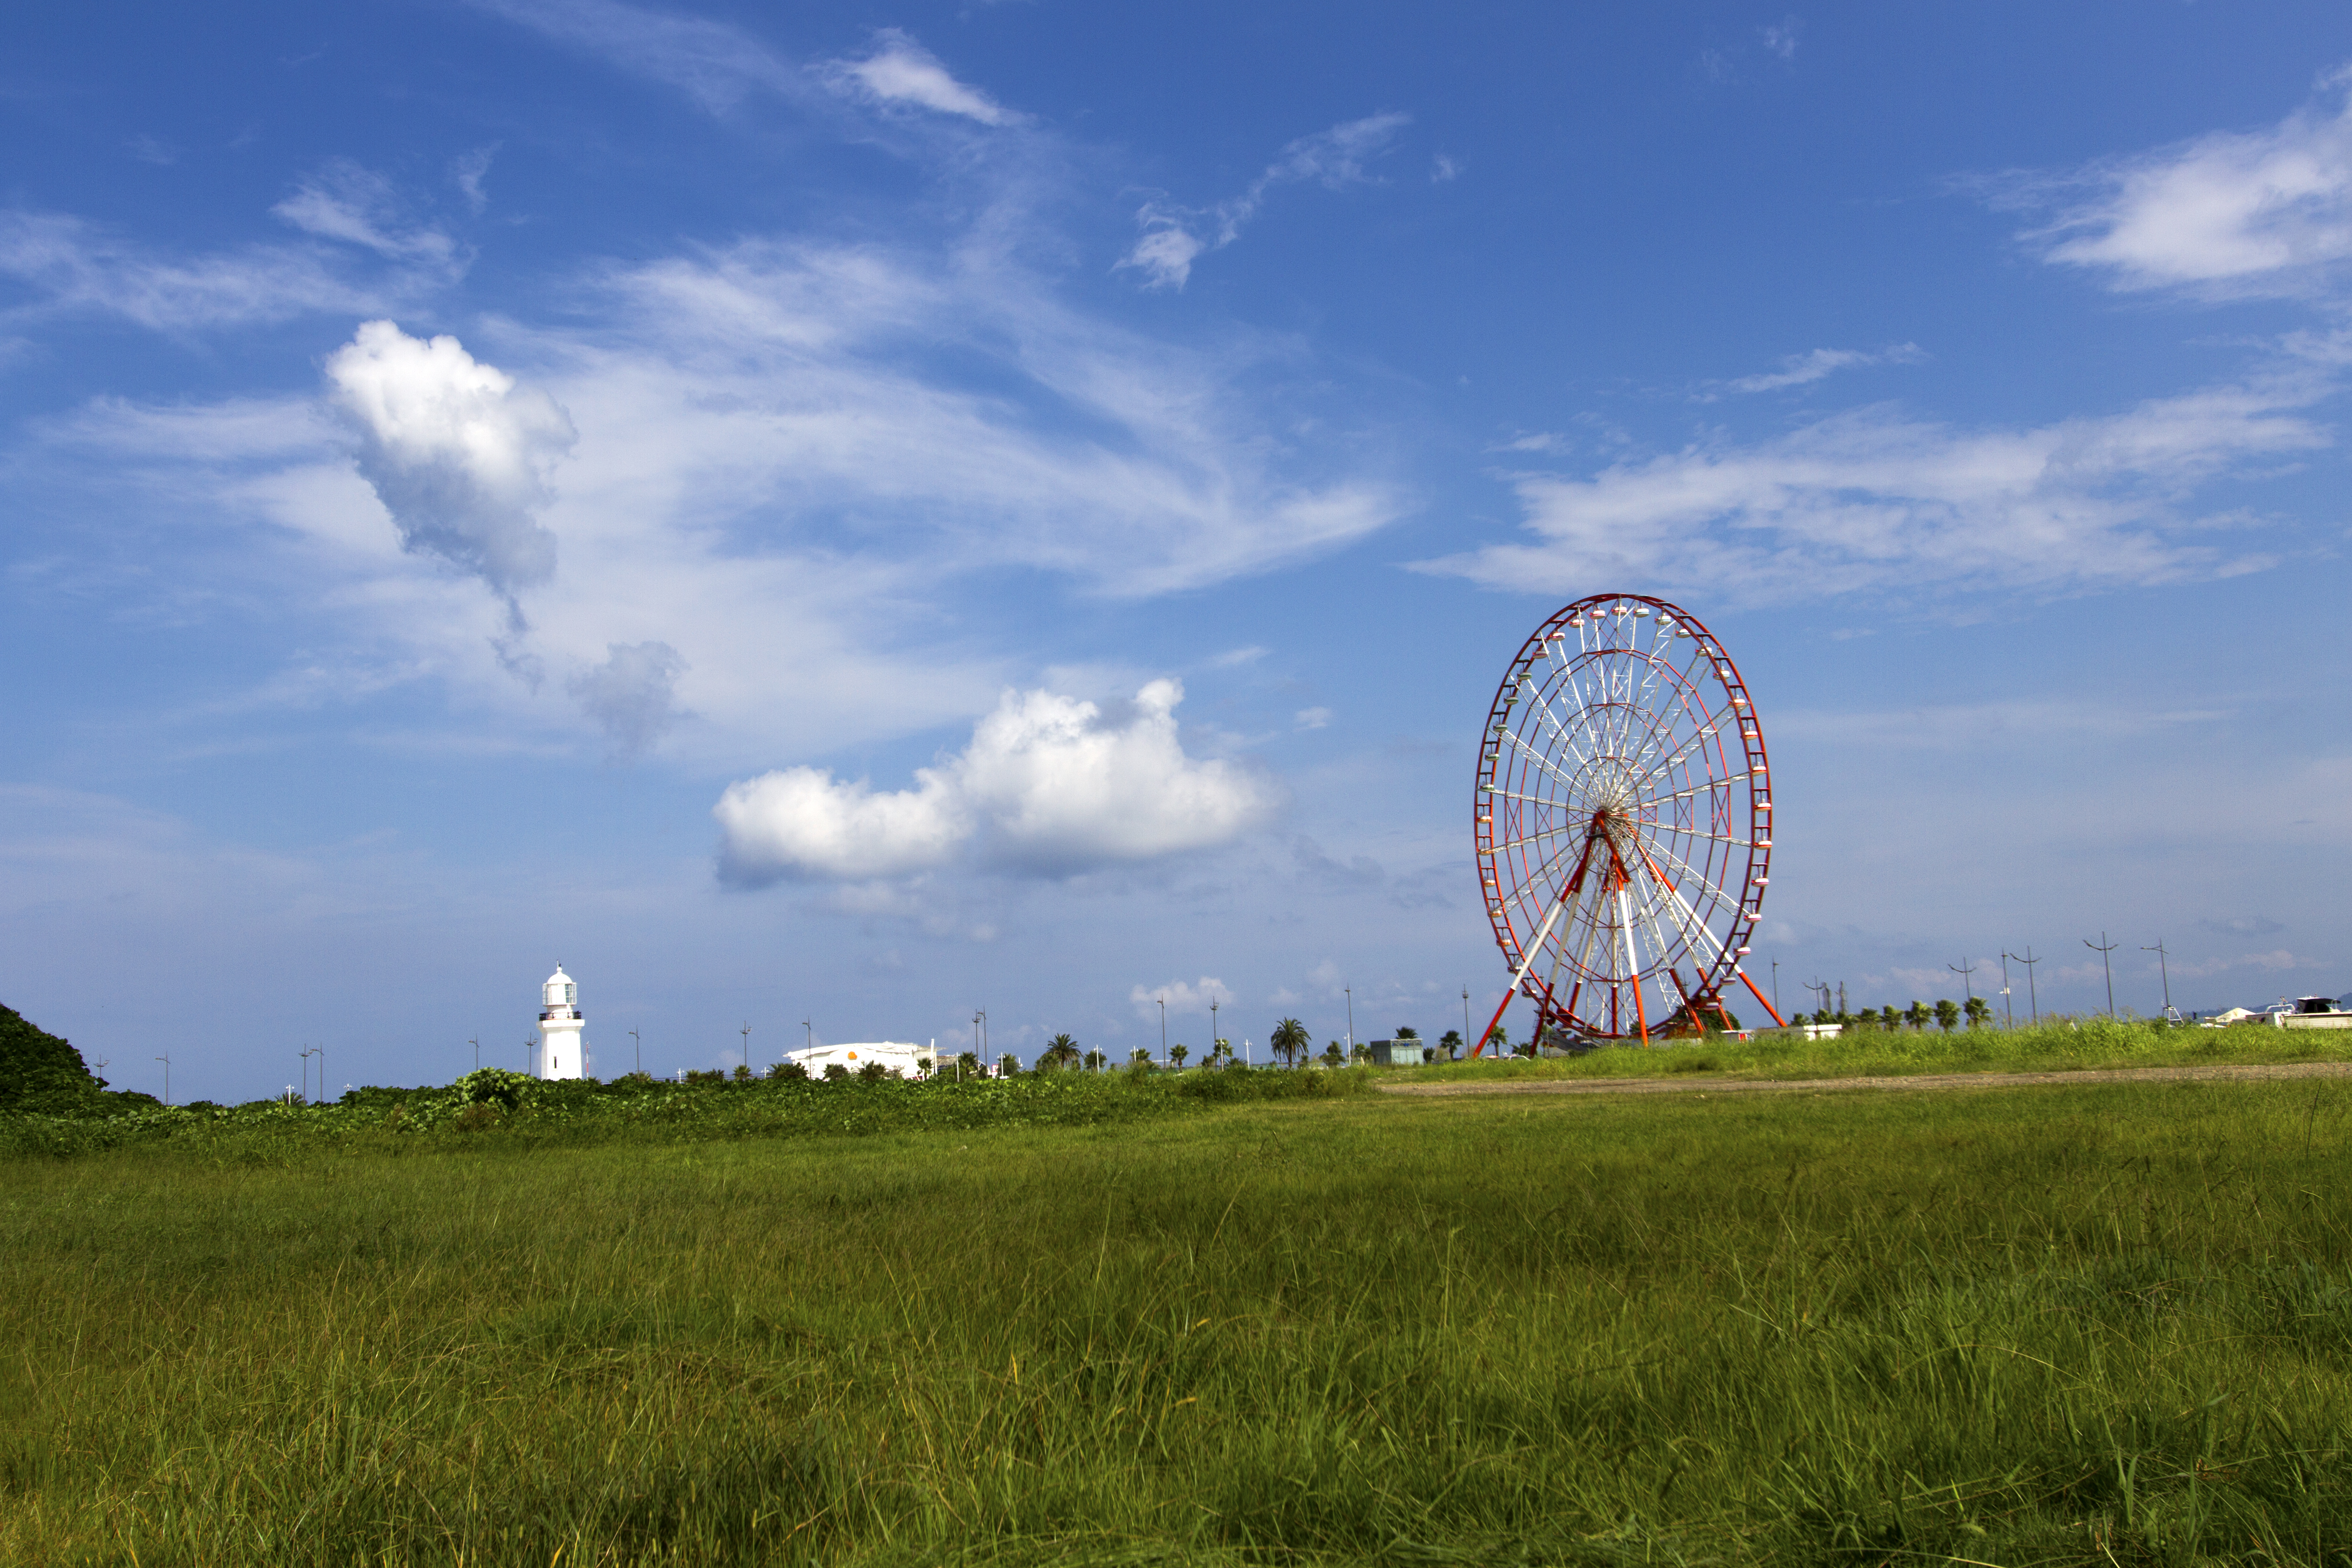
grass, horizon, cloud, sky, field, meadow, prairie, windmill, wind, tower, plain, grassland, rural area, meteorological phenomenon, geographical feature, atmosphere of earth